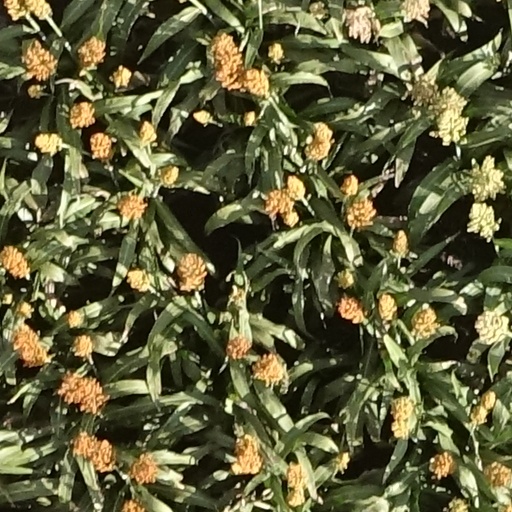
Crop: sorghum